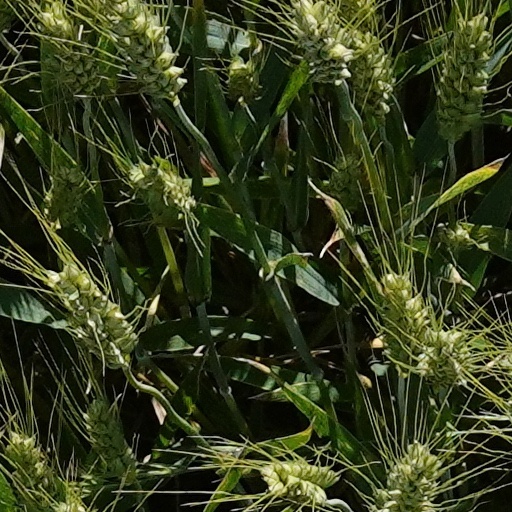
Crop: wheat